Ilmenau

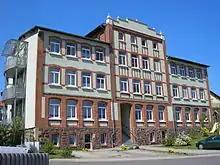
Former porcelain factory "Arno Fischer"

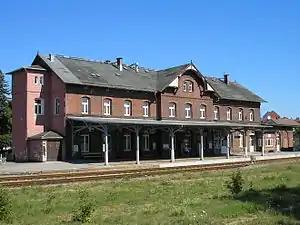
The station (prior the reconstruction) in 2006

Agriculture plays an insignificant role in the economy of Ilmenau as only 18% of the municipal territory are cultivated. The soil is not that fertile and the climate is harsh. The main crops are maize and rapeseed/ In addition there is cattle farming on some areas. 64% of the territory is forest, so that wood production is important in Ilmenau.